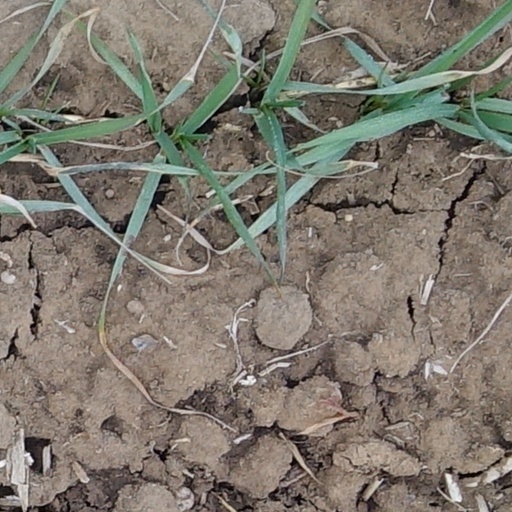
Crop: wheat